Taimur bin Feisal

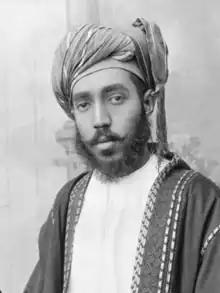
Taimur bin Faisal, c.1913–1932

Sultan Taimur bin Faisal bin Turki Al Said (1886 – 28 January 1965) was the Sultan of Muscat and Oman from 5 October 1913 to 10 February 1932.